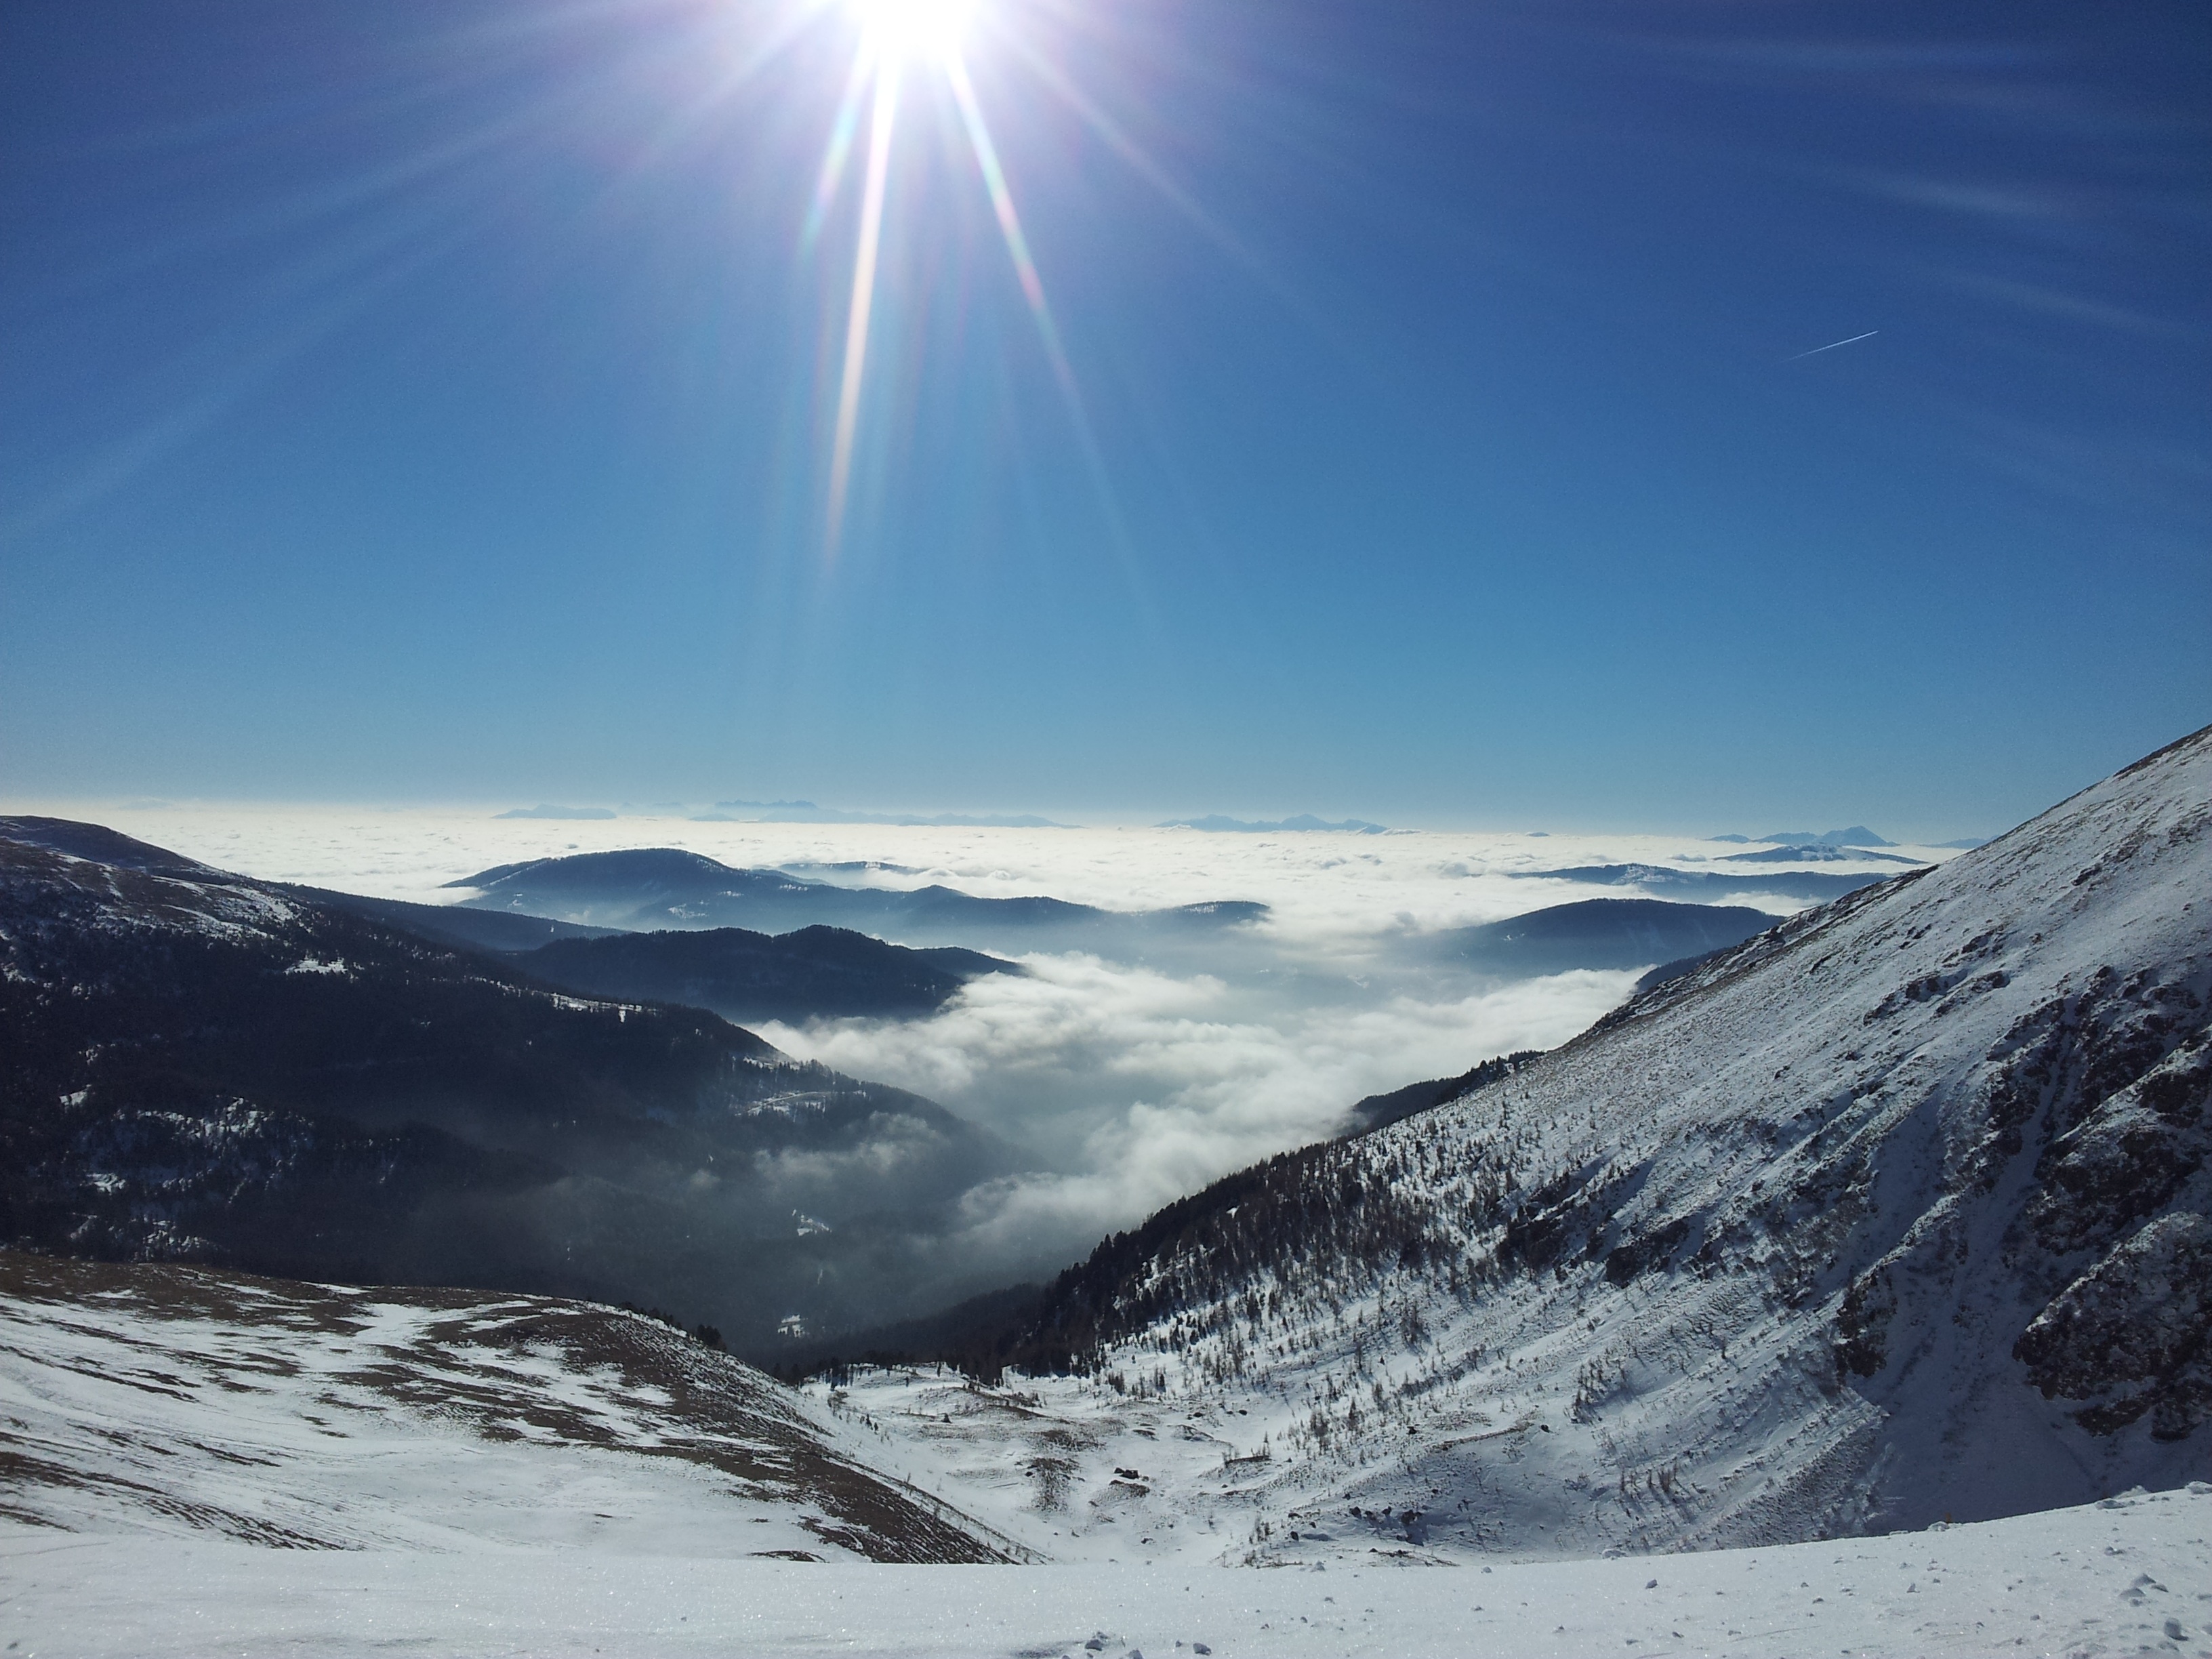
nature, mountain, snow, winter, sky, sun, sunlight, mountain range, weather, alpine, skiing, season, summit, winter sport, alps, ski, piste, winter mood, landform, ski touring, kornock, ski holidays, ski mountaineering, ski equipment, mountainous landforms, geological phenomenon